Officer candidate school

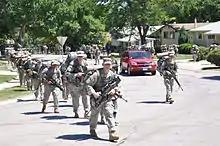
Army National Guard officer candidates, 2011

In 1993, OCS started accepting two foreign officer candidates from the Royal Brunei Armed Forces who joined the officer candidate course "Balikatan" Class 12-94. In 1994, five female OCs belonging to AFPOCS "Balikatan" Class 12-94 graduated to become the first female officers of the AFP and were no longer included as Women's Auxiliary Corps officers. Some Filipino officer candidates were also sent to train in Australia, New Zealand, Singapore and the United Kingdom. Today, each of the three armed services of the Armed Forces of the Philippines (AFP) – Army, Air Force and Navy – run their own officer training in separate locations such as Philippine Air Force Aviation OCS in Fernando Air Base, Pampanga; Philippine Army OCS in Camp O'Donnell, Capas, Tarlac; and Philippine Navy OCS in San Antonio, Zambales.